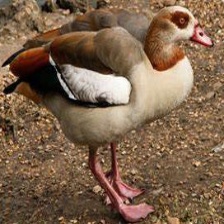
Species: EGYPTIAN GOOSE
Scientific name: ALOPOCHEN AEGYPTIACA
ImageNet parent category: goose